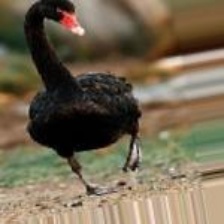
Species: BLACK SWAN
Scientific name: CYGNUS ATRATUS
ImageNet parent category: black_swan